History of the Galician language

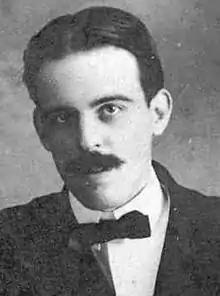
A. Vilar Ponte was an important member of the Irmandades of Fala.

At the end of the nineteenth century, the recovery of Galician as a literary, historical and cultural language was confirmed; in addition, a decrease in the level of oral use became obvious, in a large part due to the consolidation of teaching in Castilian. The Galician language had not yet reached a normalized situation, which caused a social setback in the upper and middle classes, especially in urban environments.